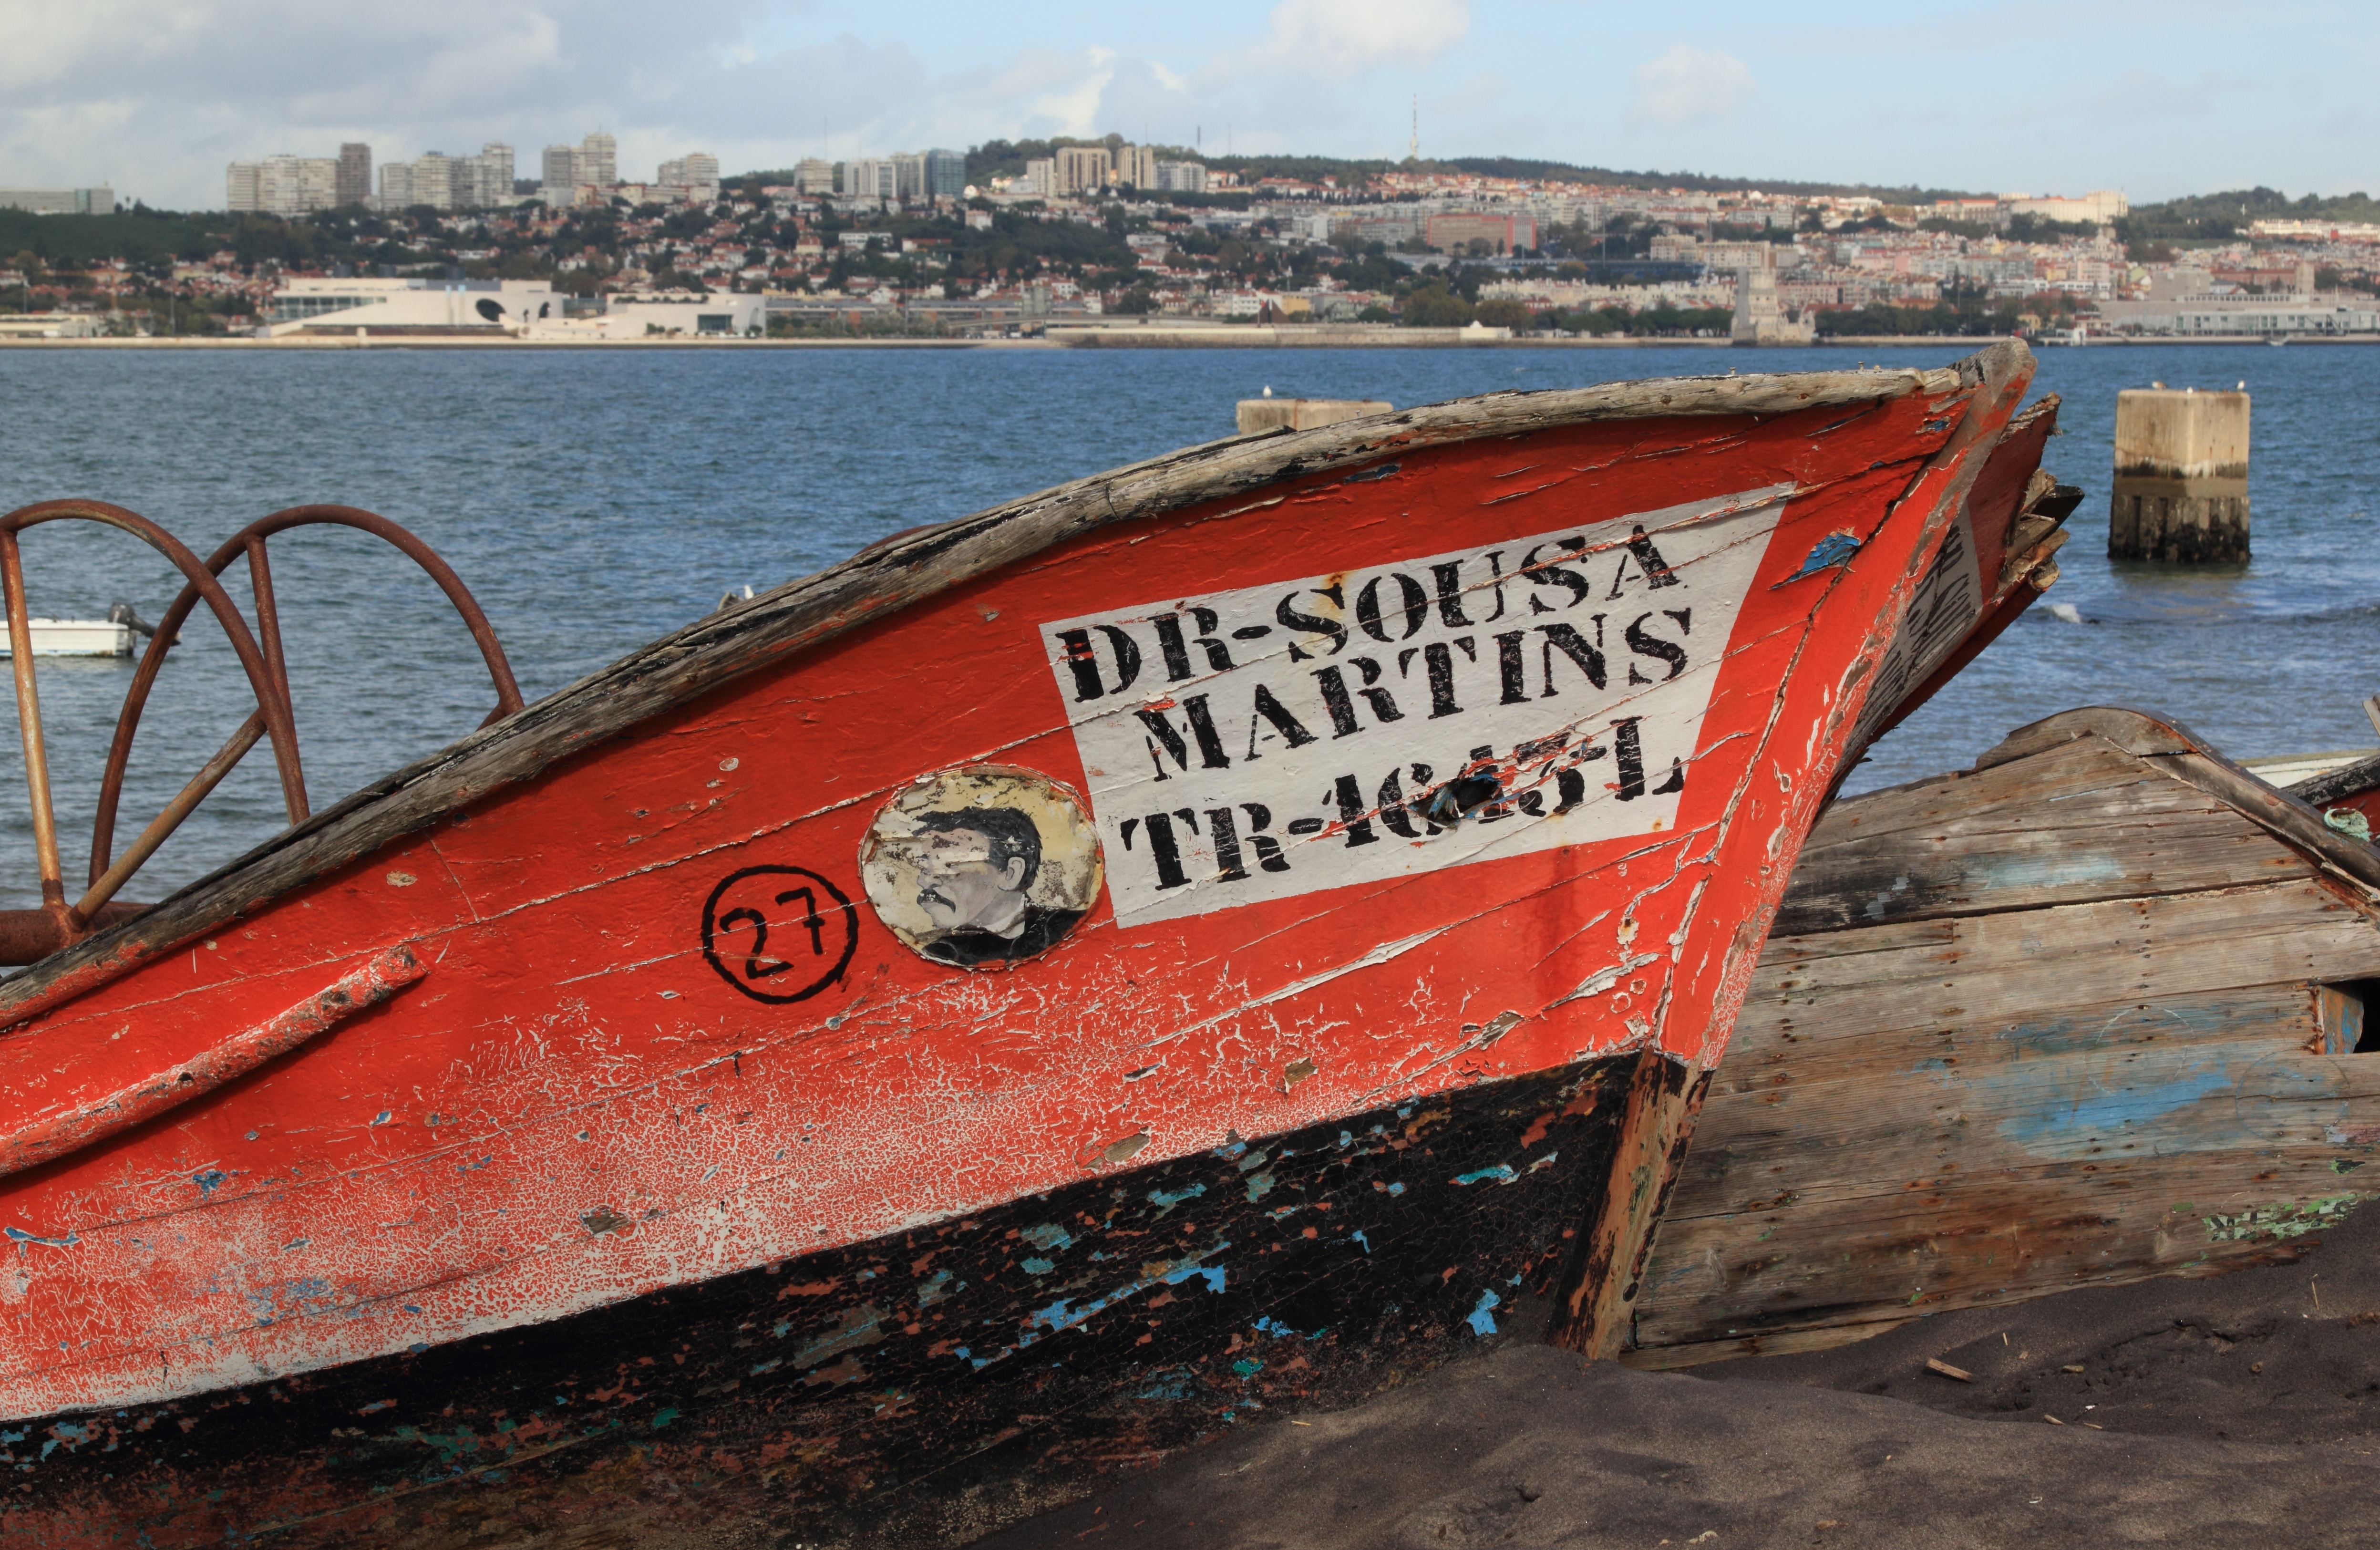
sea, coast, boat, old, river, vehicle, fishing, waterway, fishingboat, portugal, watercraft, lisbon, taag, trafaria